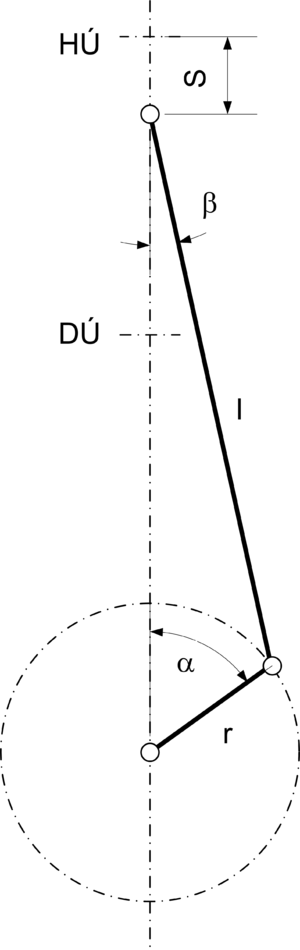
Krumtapmekanisme
Forsimplet krumtapmekanisme illustration.
En krumtap er en aksel med en arm og endnu en aksel. Et håndsving er et eksempel på en krumtap.